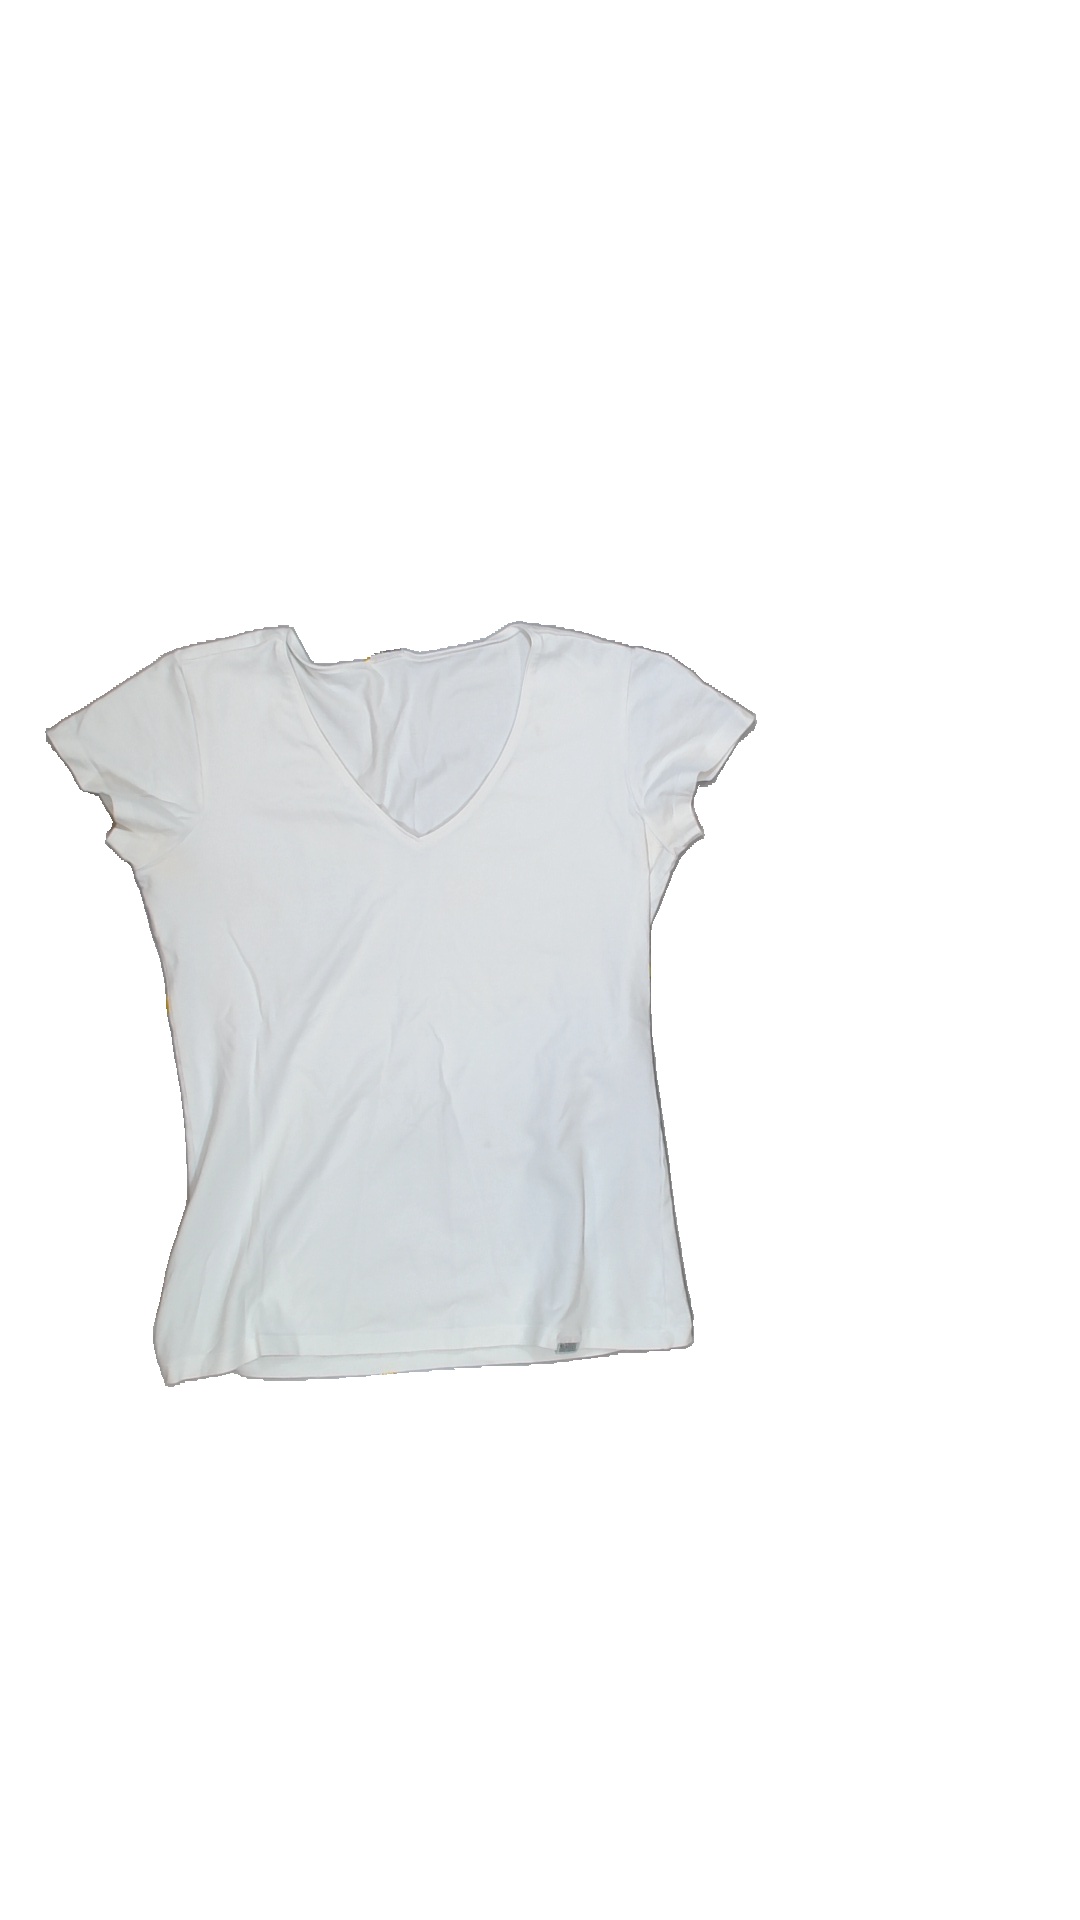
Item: T-shirt (Ladies)
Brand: Not Applicable
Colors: White
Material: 100%cotton
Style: No trend
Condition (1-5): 4
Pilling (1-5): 5
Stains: Yes
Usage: Export
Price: <50